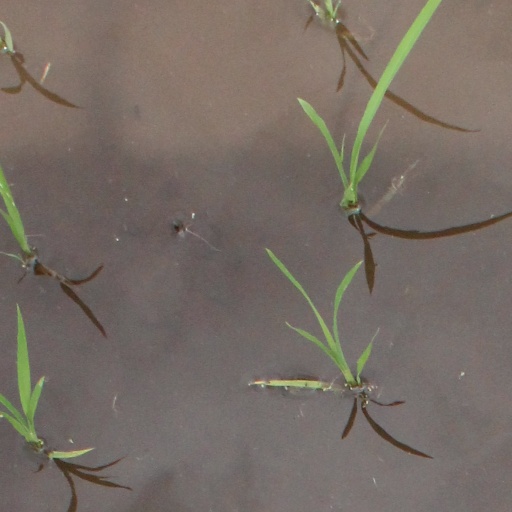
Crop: rice